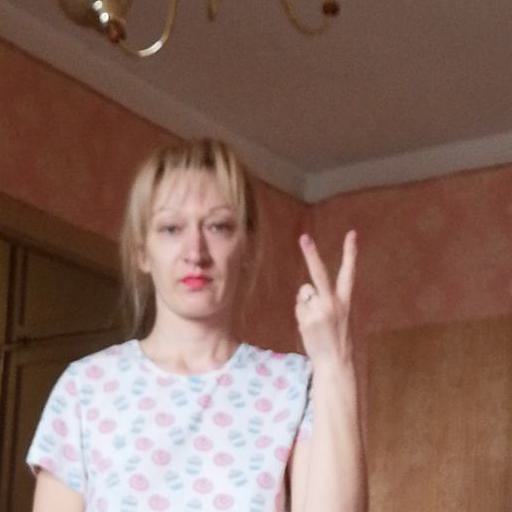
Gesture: peace_inverted